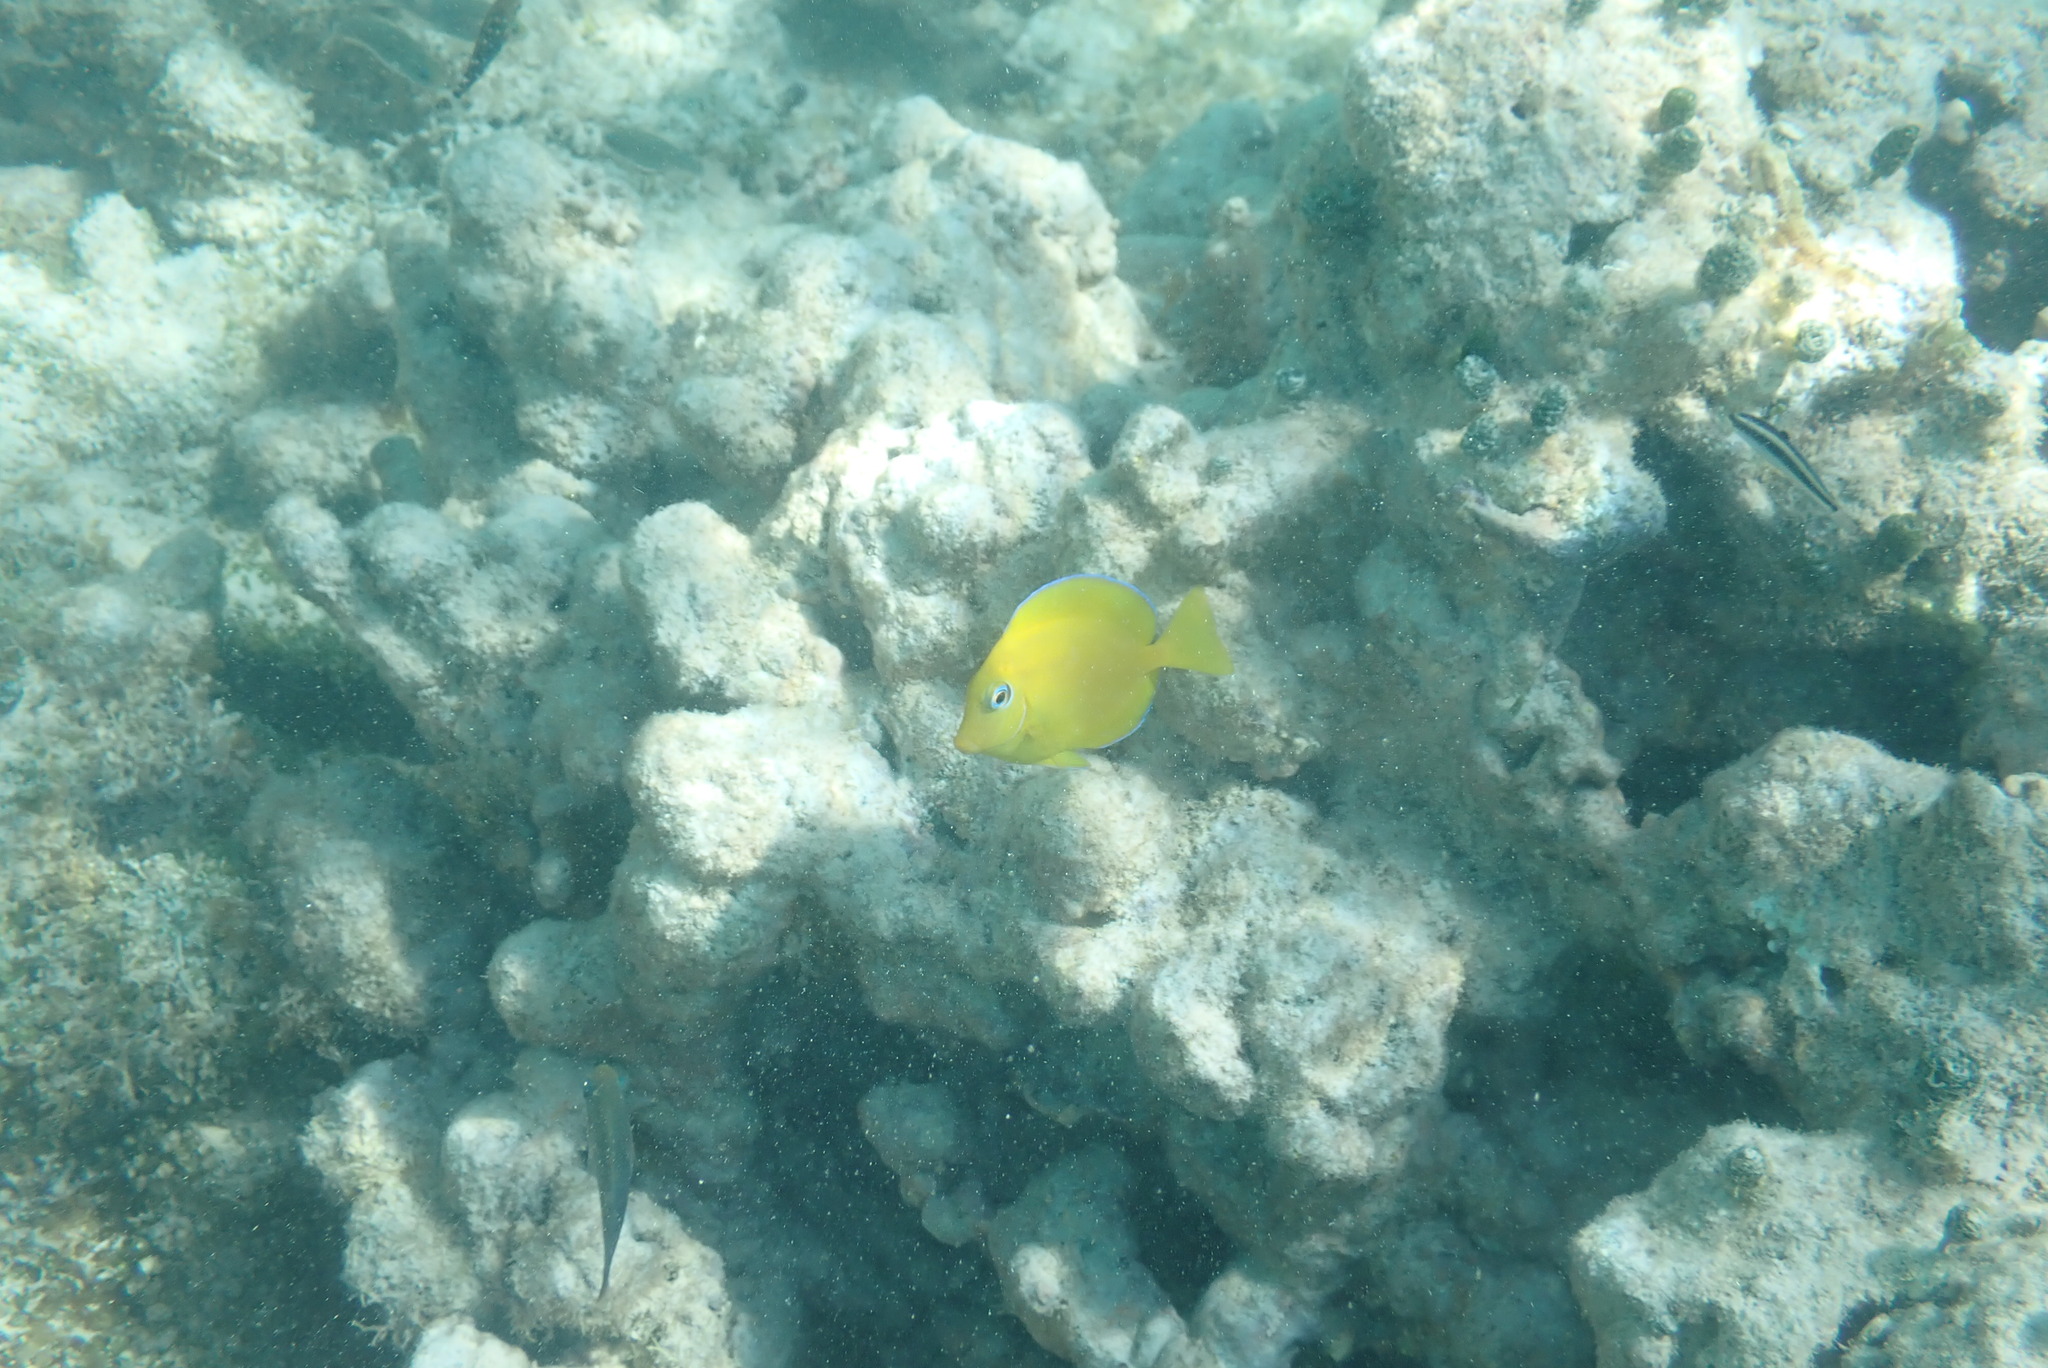
Acanthurus coeruleus (Atlantic Blue Tang)